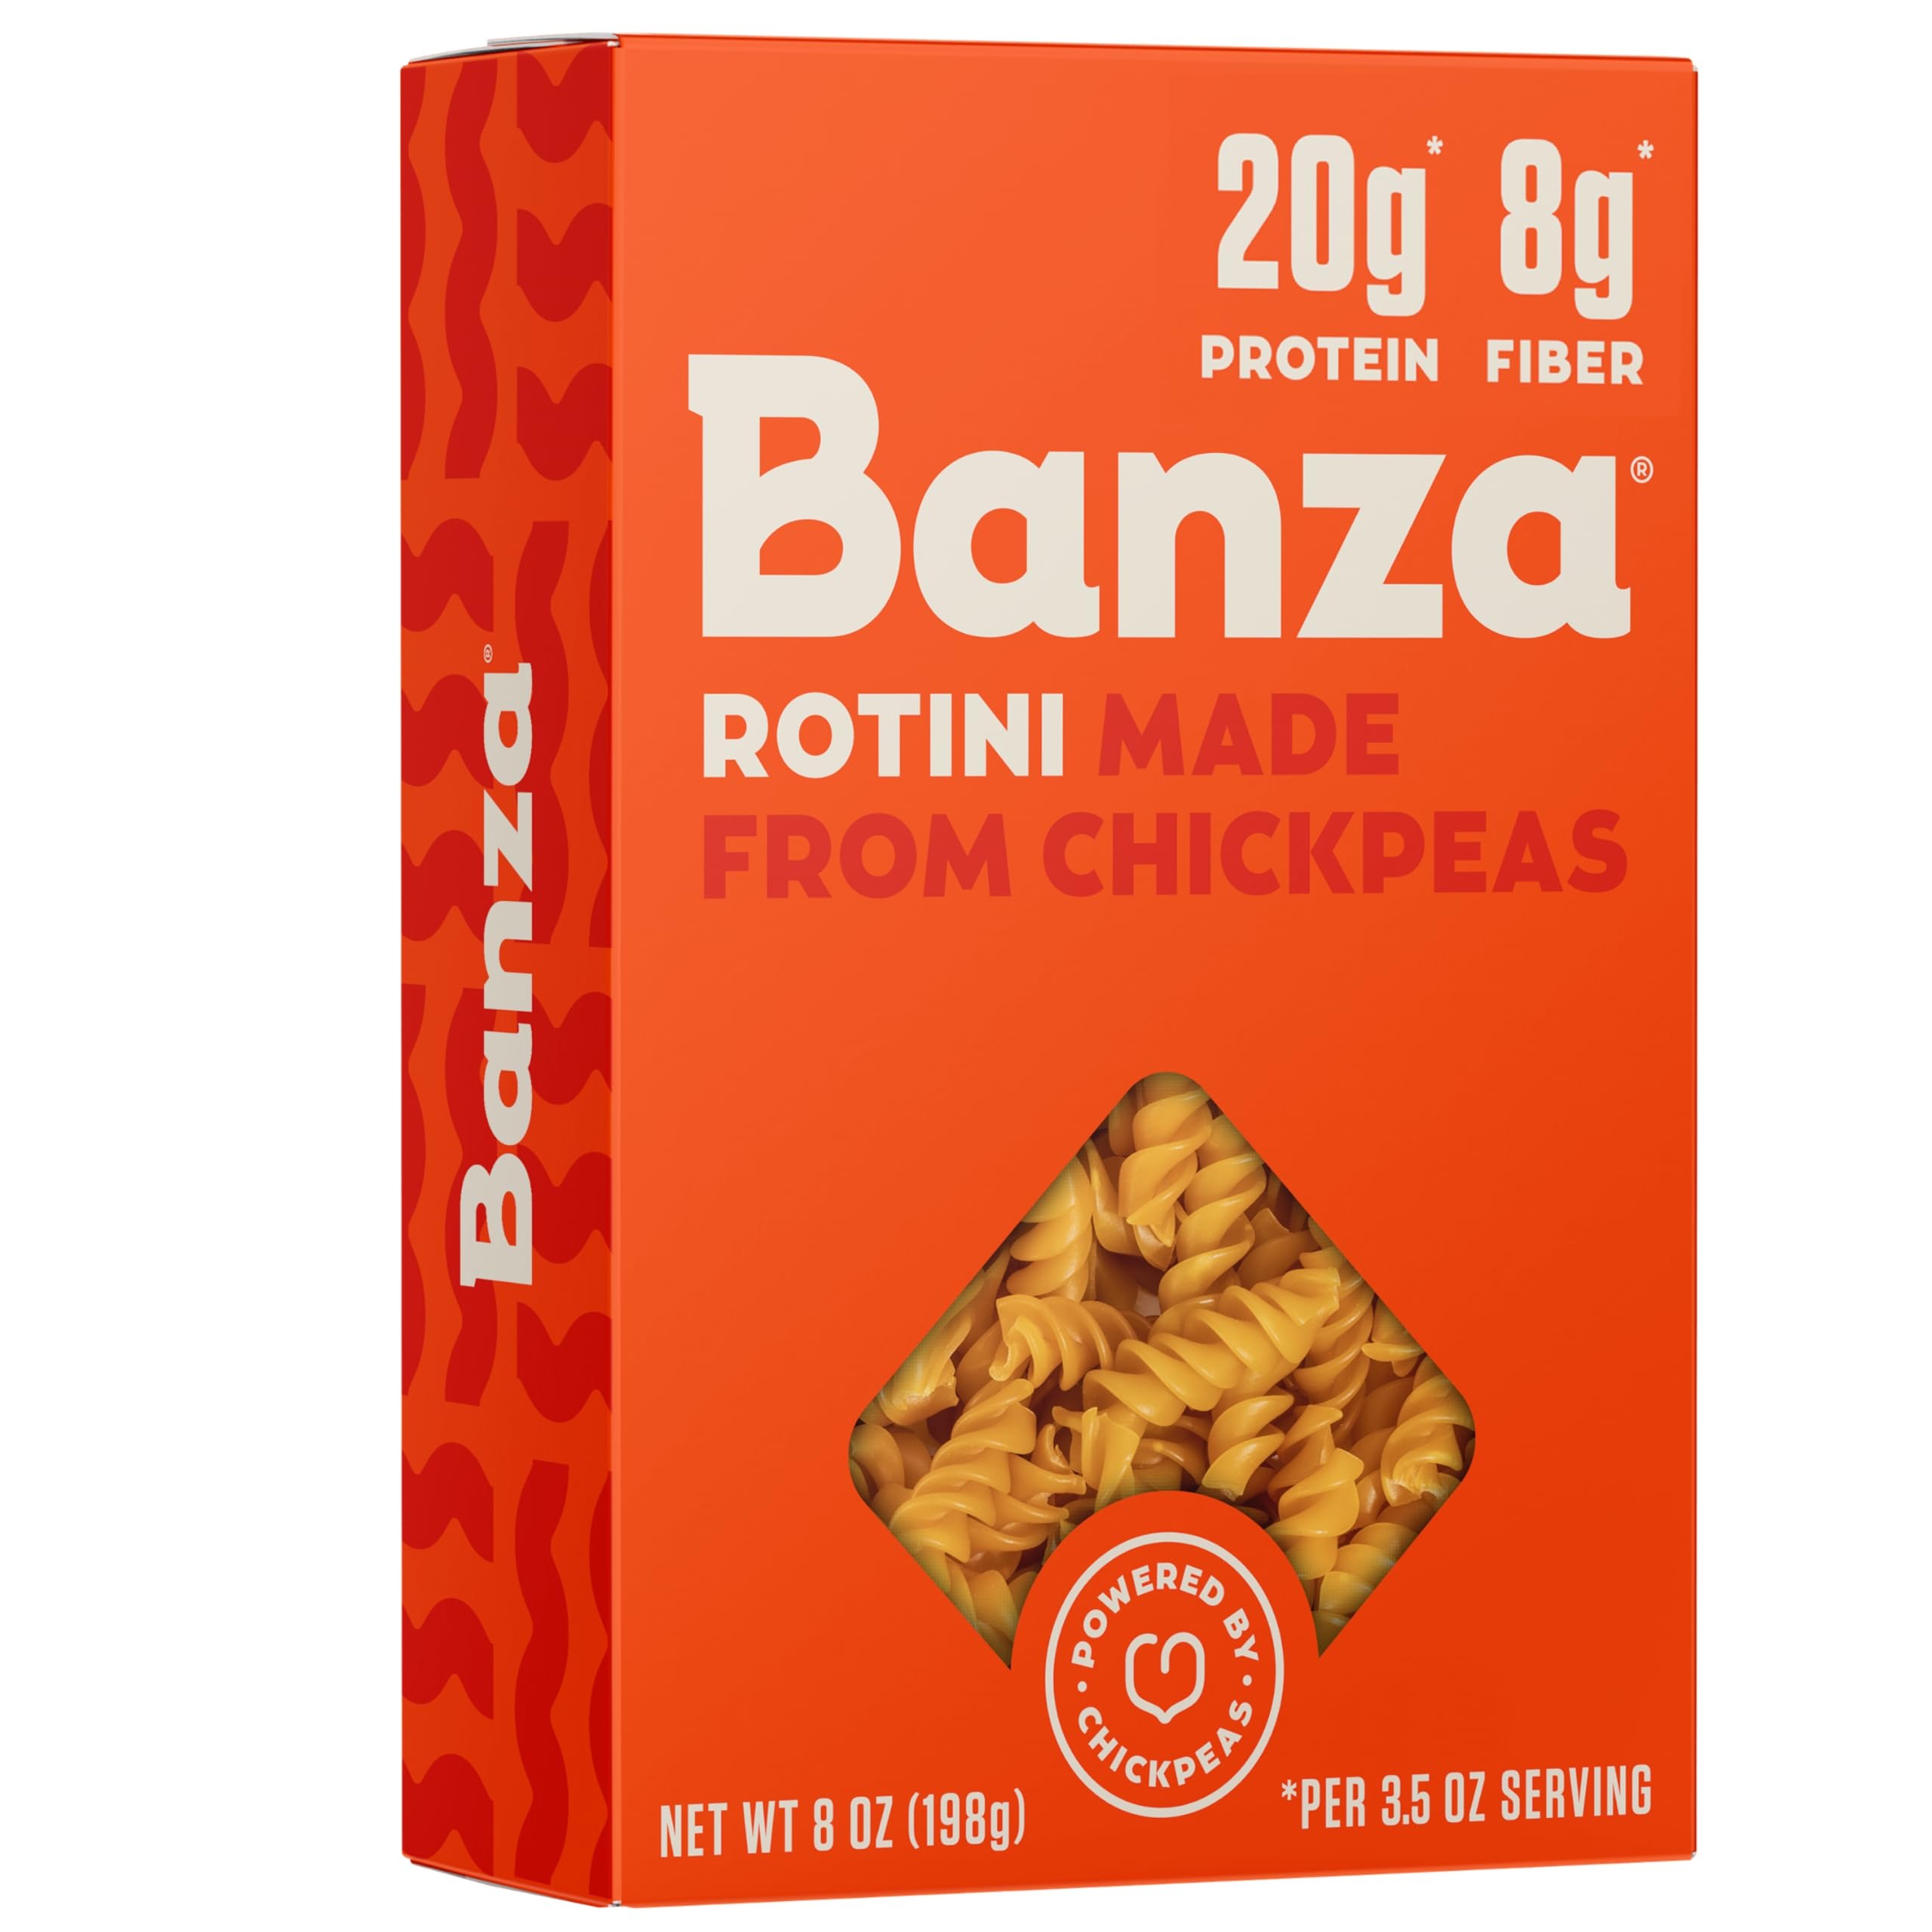
Item Name: Banza Gluten-Free Chickpea Pasta, Rotini 23g Protein | Lower Carb | High Fiber | High Protein | Plant Based Pasta | 8oz (Pack of 6)
Bullet Point: Banza Rotini Pasta, Made From Chickpeas, Gluten Free, Non GMO, 8 Ounces (Pack Of 6)
Value: 48.0
Unit: Ounce

Price: 17.08